Dr. V. S. Krishna Govt. Degree & P.G College

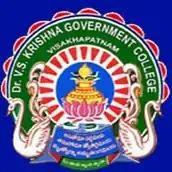

Dr. V. S. Krishna Govt. Degree & P.G College is an Autonomous college established in 1968 inaugurated by Khandubhai Kasanji Desai Governor of Andhra Pradesh.